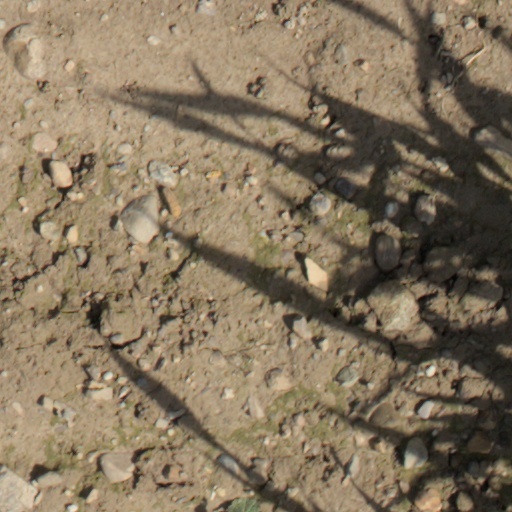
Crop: wheat